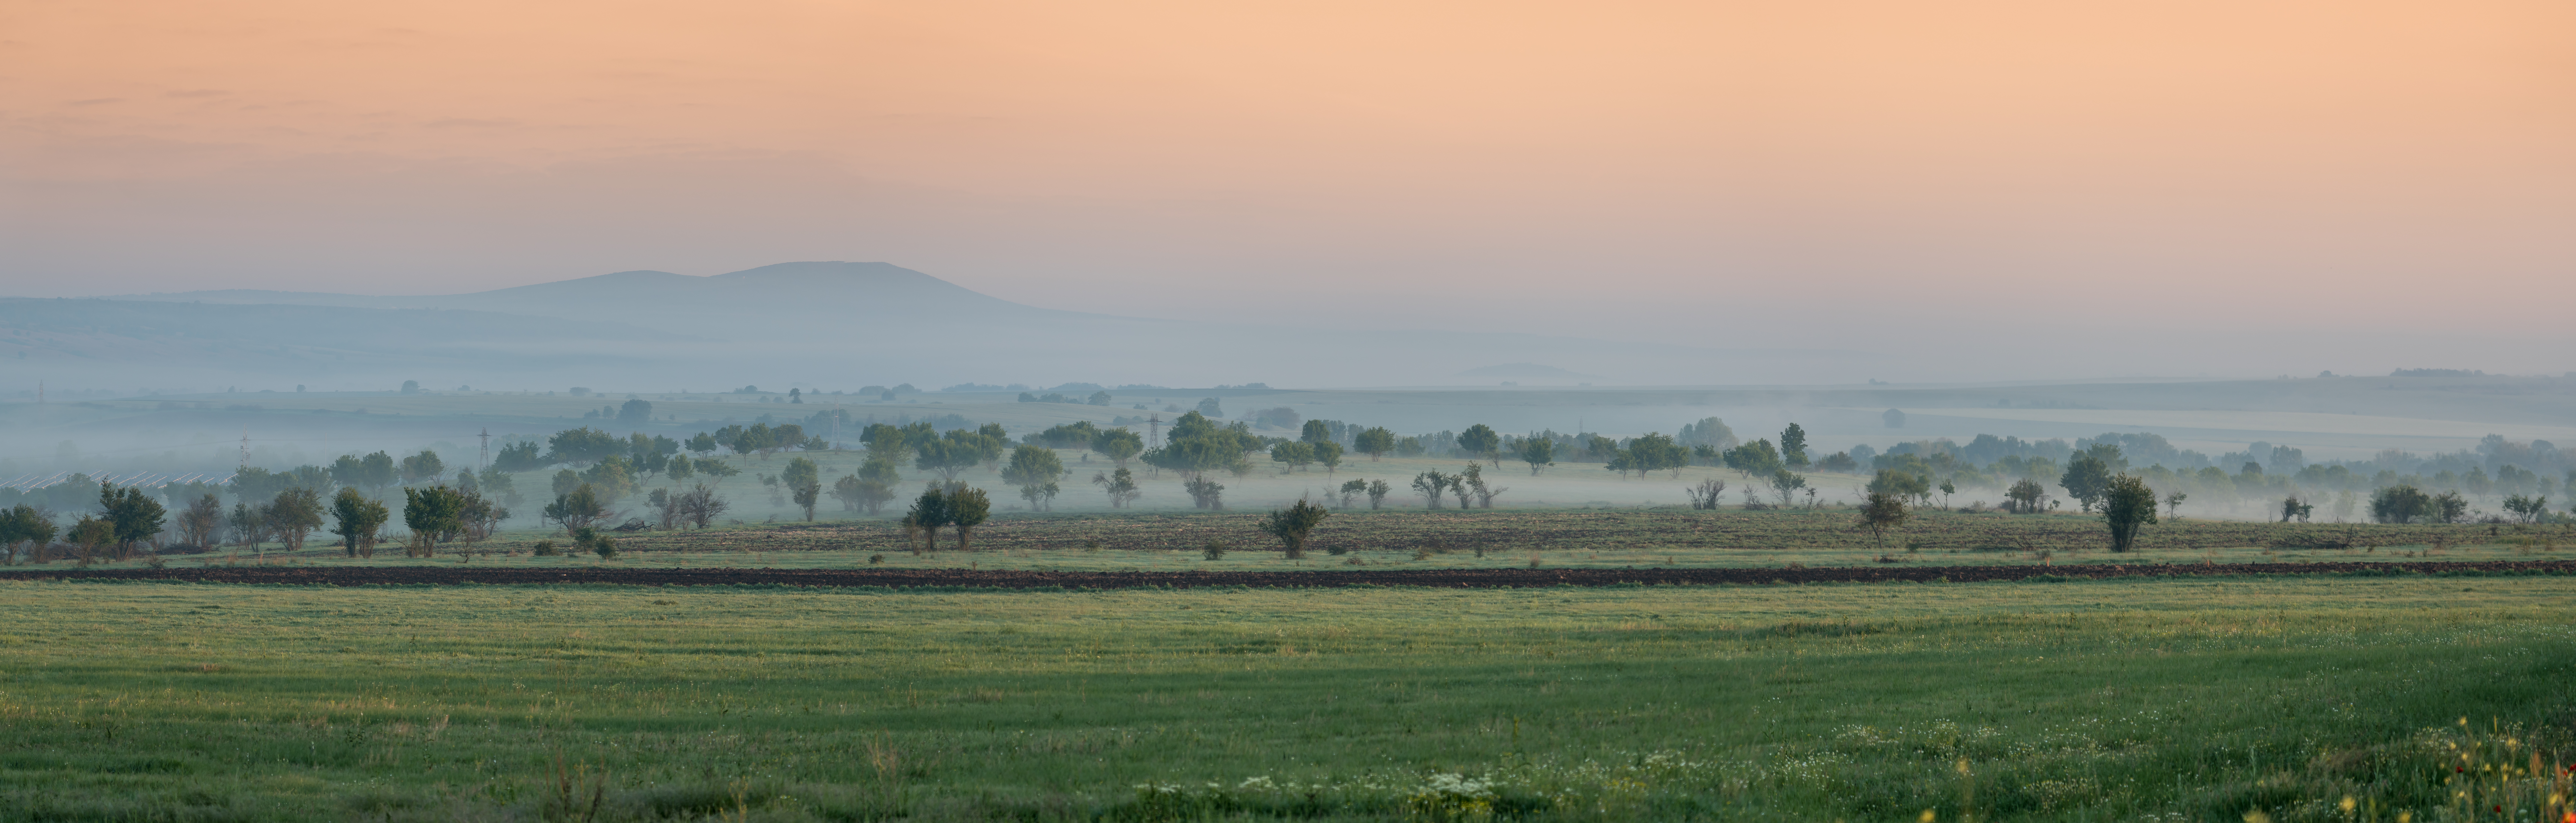
landscape, misty, morning, field, sky, atmospheric phenomenon, plain, grassland, natural environment, rural area, ecoregion, tree, cloud, pasture, prairie, wildlife, mist, savanna, steppe, evening, grass, horizon, sunrise, haze, photography, farm, meadow, hill, dawn